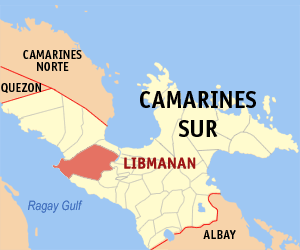
Libmanan est une municipalité de la province de Camarines Sur, aux Philippines.